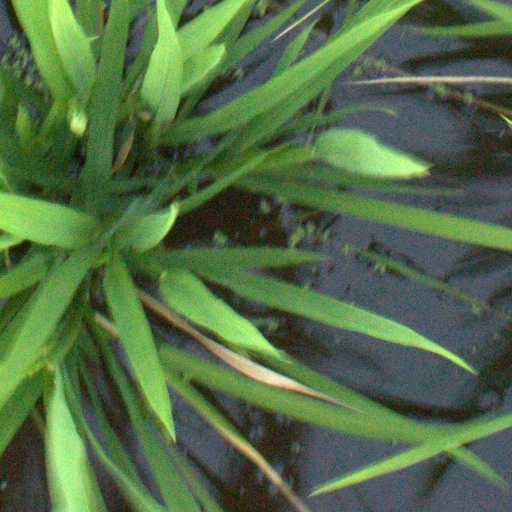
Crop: rice